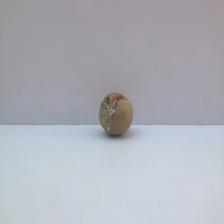
Size: Spoiled